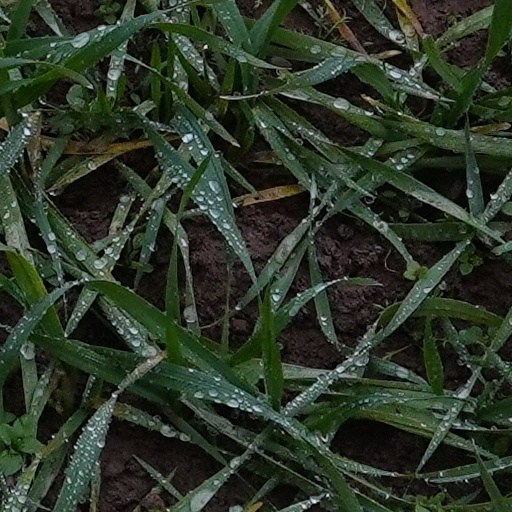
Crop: wheat